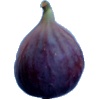
Label: fig